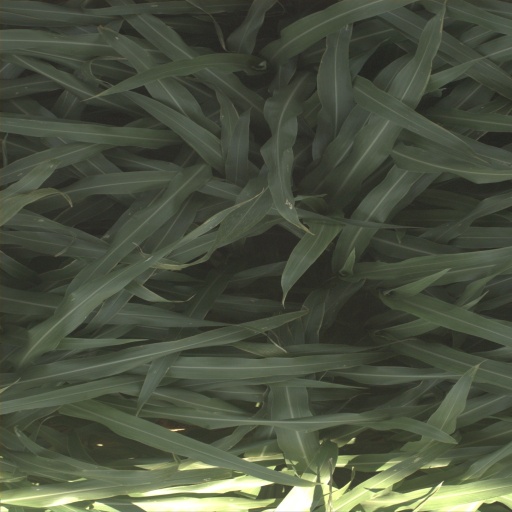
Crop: sorghum